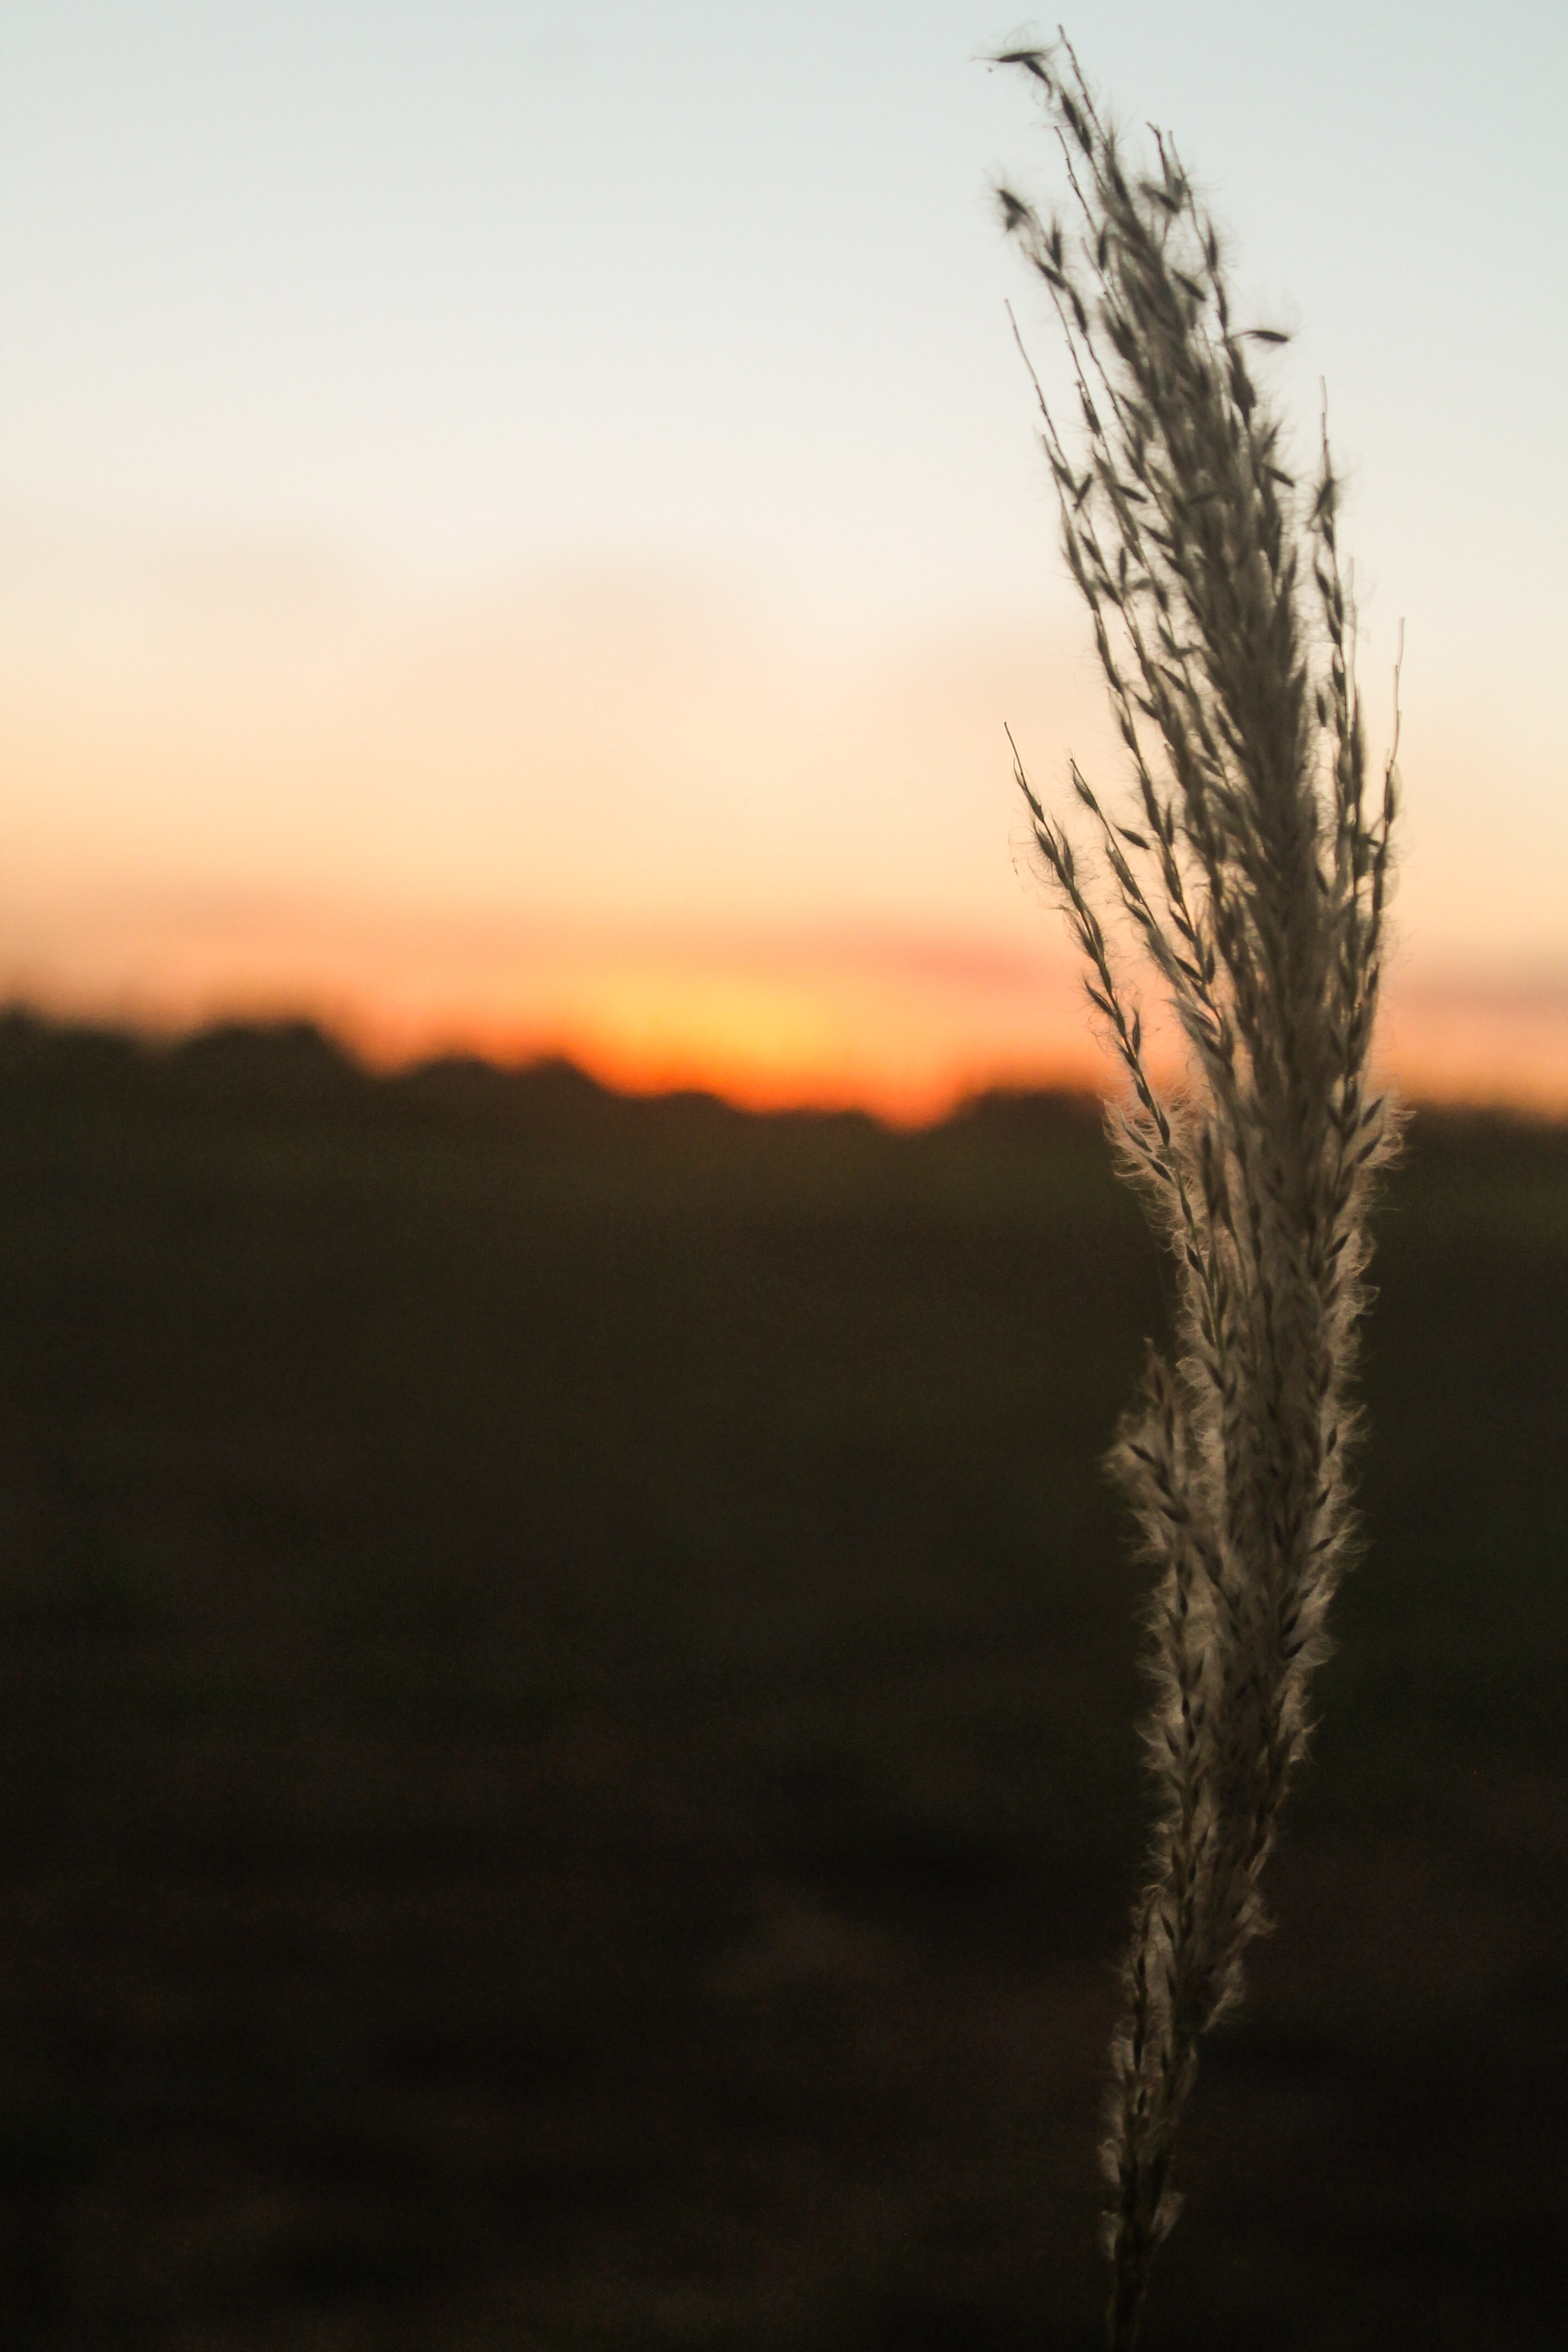
landscape, tree, nature, grass, horizon, cloud, sky, sun, sunrise, sunset, field, prairie, sunlight, morning, hill, dawn, dusk, evening, twilight, reflection, vegetation, brazil, eventide, against light, atmospheric phenomenon, grass family